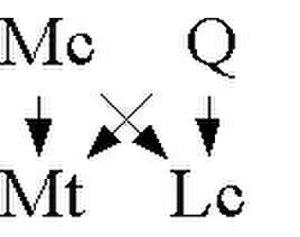
Problème synoptique: hypothèse des deux sources Auteur: jyp Catégorie:Schémas
Le Nouveau Testament comporte quatre évangiles qui sont, dans l'ordre où ils se présentent, l'Évangile selon Matthieu, l'Évangile selon Marc, l'Évangile selon Luc et l'Évangile selon Jean. Les trois premiers sont nommés Évangiles synoptiques depuis les travaux de Johann Jakob Griesbach en 1776. En effet, ces évangiles montrent certaines similitudes dans leur manière de présenter l'histoire et l'enseignement de Jésus : plusieurs épisodes y sont relatés qui, pour les trois évangiles ou deux d'entre eux, emploient des mots et des phrases quasiment identiques. Leurs ressemblances sont importantes, alors que la structure de l'évangile selon Jean est différente. Leur ressemblance est telle qu'il est possible de les mettre en regard pour apprécier leurs points communs et leurs divergences. C'est cette possibilité d'une « vision en commun » que désigne le terme « synoptique ».
Le problème synoptique est l'ensemble des relations ambivalentes qu'entretiennent les trois Évangiles synoptiques : Matthieu, Marc et Luc. Devant les nombreuses similitudes et divergences de ces trois textes, il s'agit de déterminer l'ordre chronologique de leur rédaction et les traditions sur lesquelles ils se sont appuyés.
La quête du Jésus historique est une recherche historiographique qui étudie la vie de Jésus de Nazareth en tant que personnage historique.